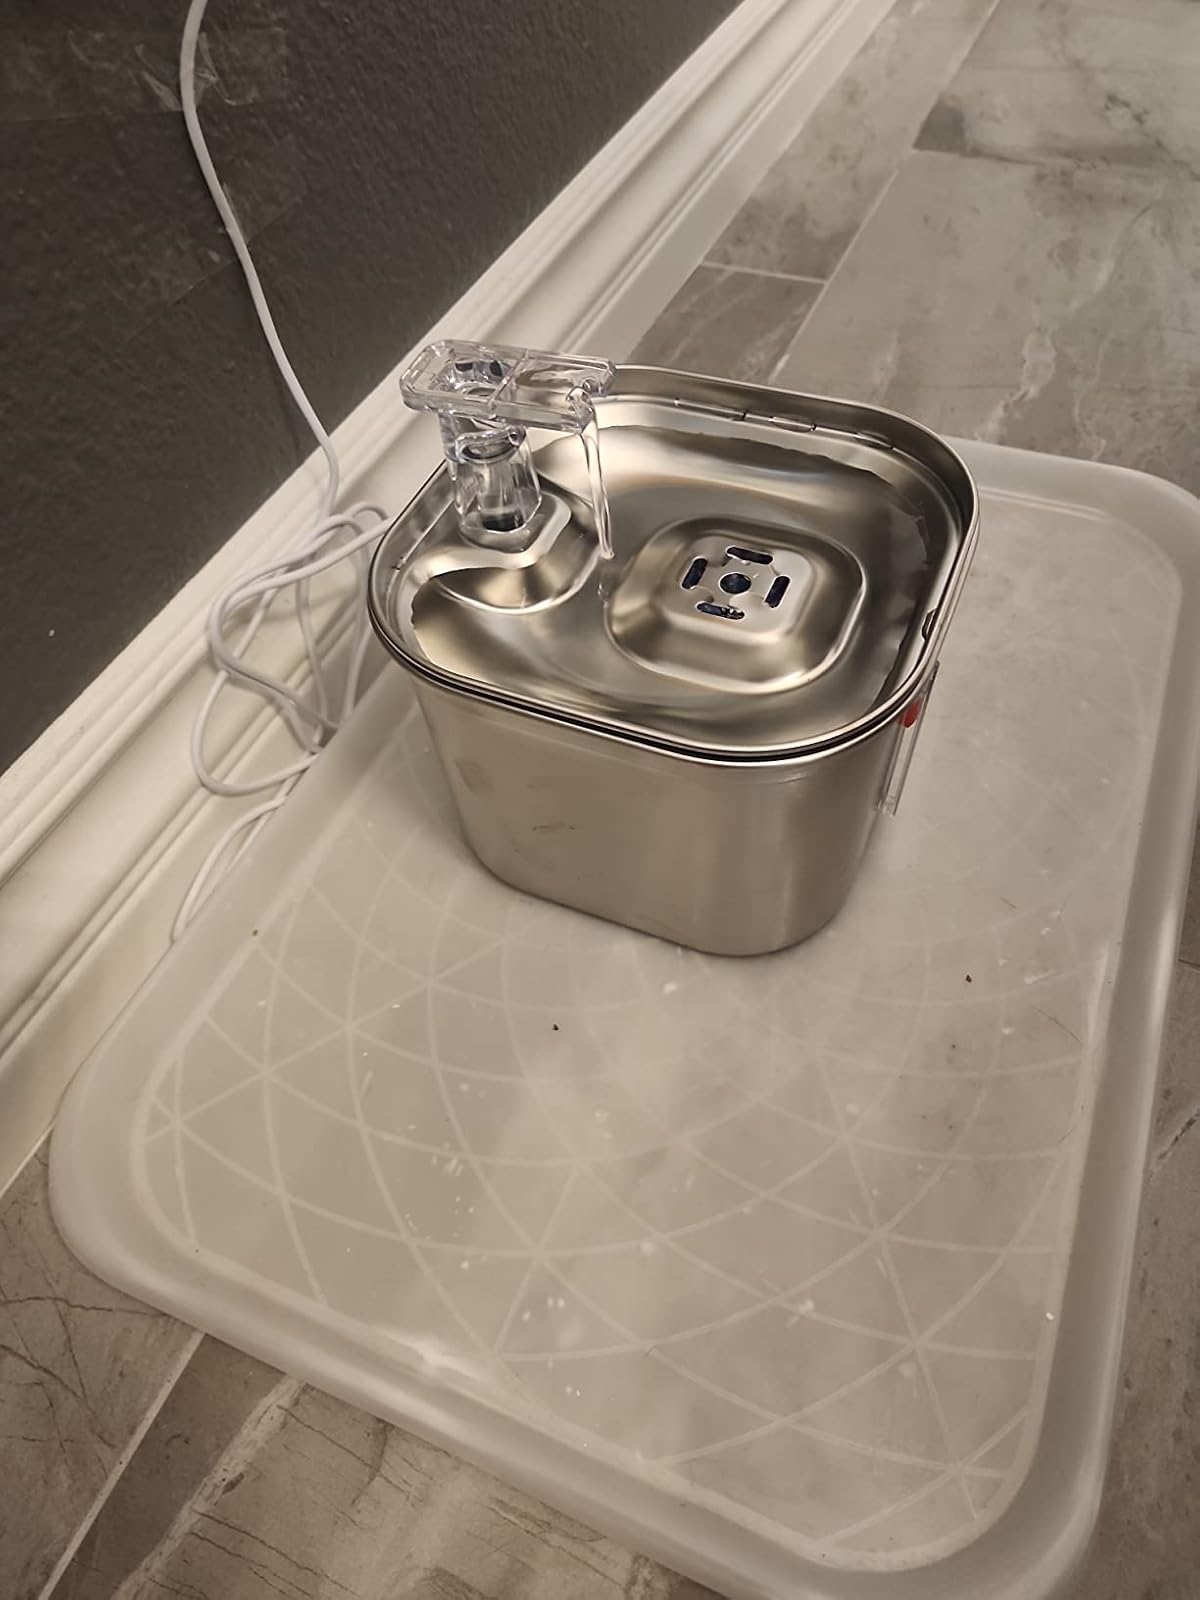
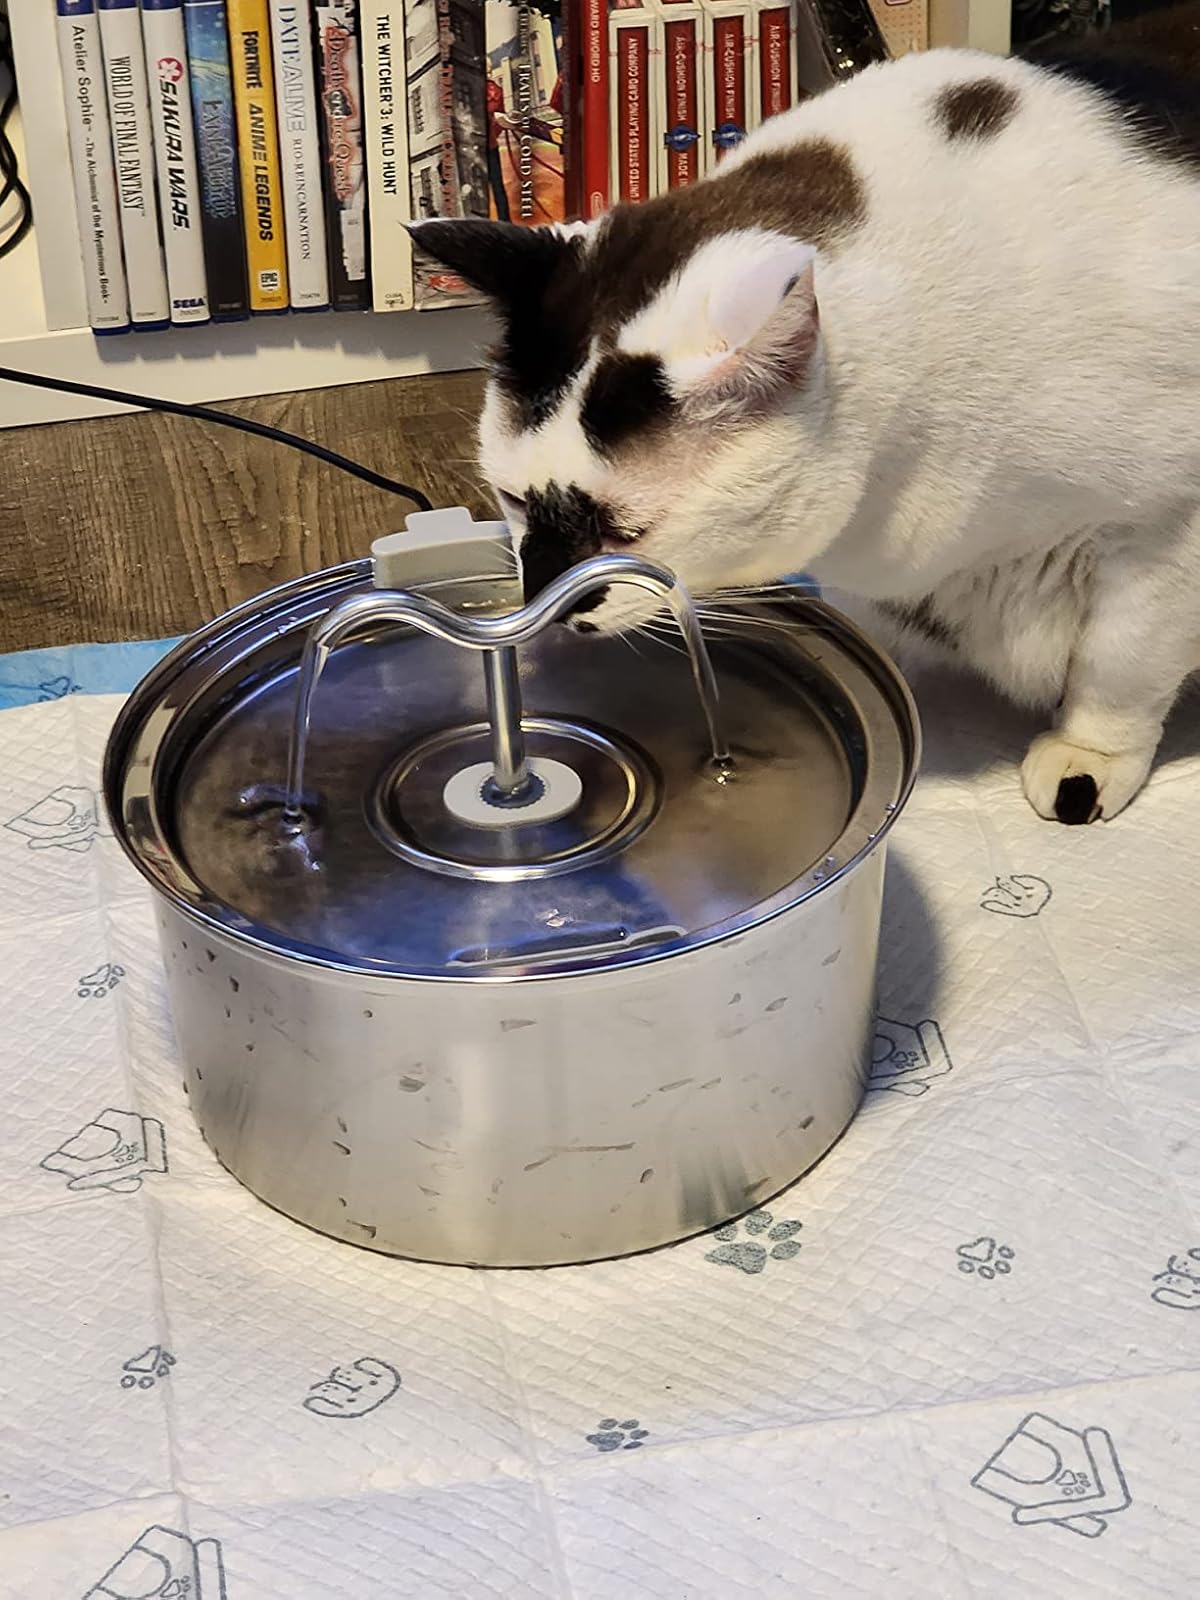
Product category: items_bowl
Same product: no